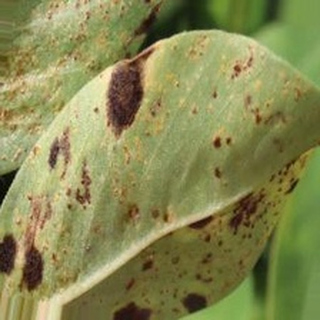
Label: groundnut_rust